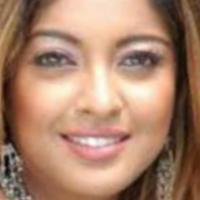
Age group: age 21-30